CKOV-FM

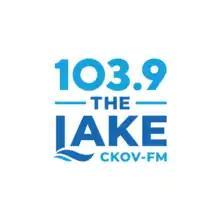
Former logo as 103.9 The Lake

On March 31, 2020, Avenue Radio Ltd. filed for bankruptcy, and CKOO-FM went dark shortly afterwards. Following the shutdown, trustee Grant Thornton sought a new owner for the station's assets. In June 2020, it approved a bid by veteran broadcaster Paul Larsen (one of the former owners of Clear Sky Radio) to acquire the station.